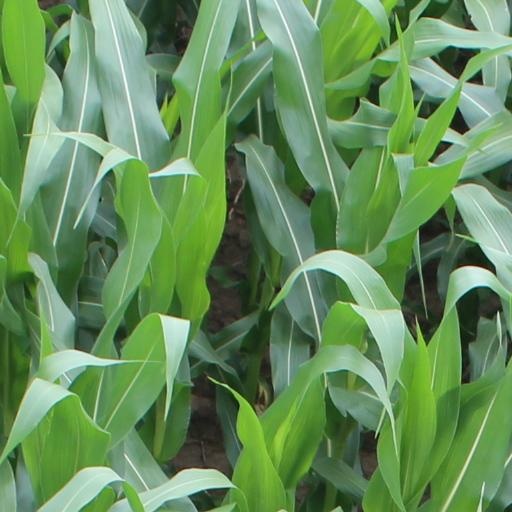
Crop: maize; corn